Haverfordwest

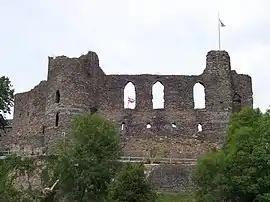
Haverfordwest Castle

Haverfordwest has been English-speaking for centuries. South Pembrokeshire is known as 'Little England Beyond Wales', but because the markets traded with Welsh farmers in the north and east, there has always been a significant Welsh-speaking influence. The suburb of Prendergast seems to have originated as an extramural Welsh dormitory, dating from the times when all agricultural trade had to pass through the borough, and the fearful Normans before the destruction of Anglo-Norman power in 1136 tried to prevent Welshmen bearing arms from entering within the castle walls after nightfall.